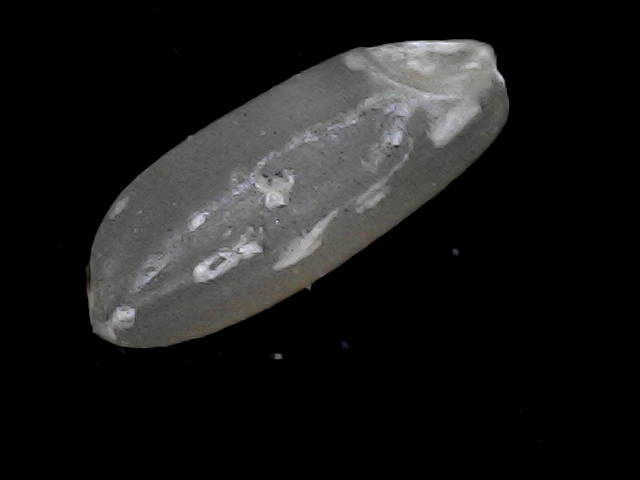
Rice variety: BD93